The Day After

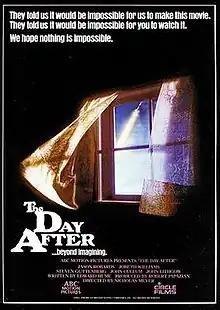

The Day After is a 1983 American television film directed by Nicholas Meyer. The war film postulates a fictional conflict between NATO and the Warsaw Pact over Germany that rapidly escalates into a full-scale nuclear exchange between the United States and the Soviet Union. The action itself focuses on the residents of Lawrence, Kansas and Kansas City, Missouri, and several family farms near American missile silos. The cast includes JoBeth Williams, Steve Guttenberg, John Cullum, Jason Robards, and John Lithgow. The film was written by Edward Hume and produced by Robert Papazian.